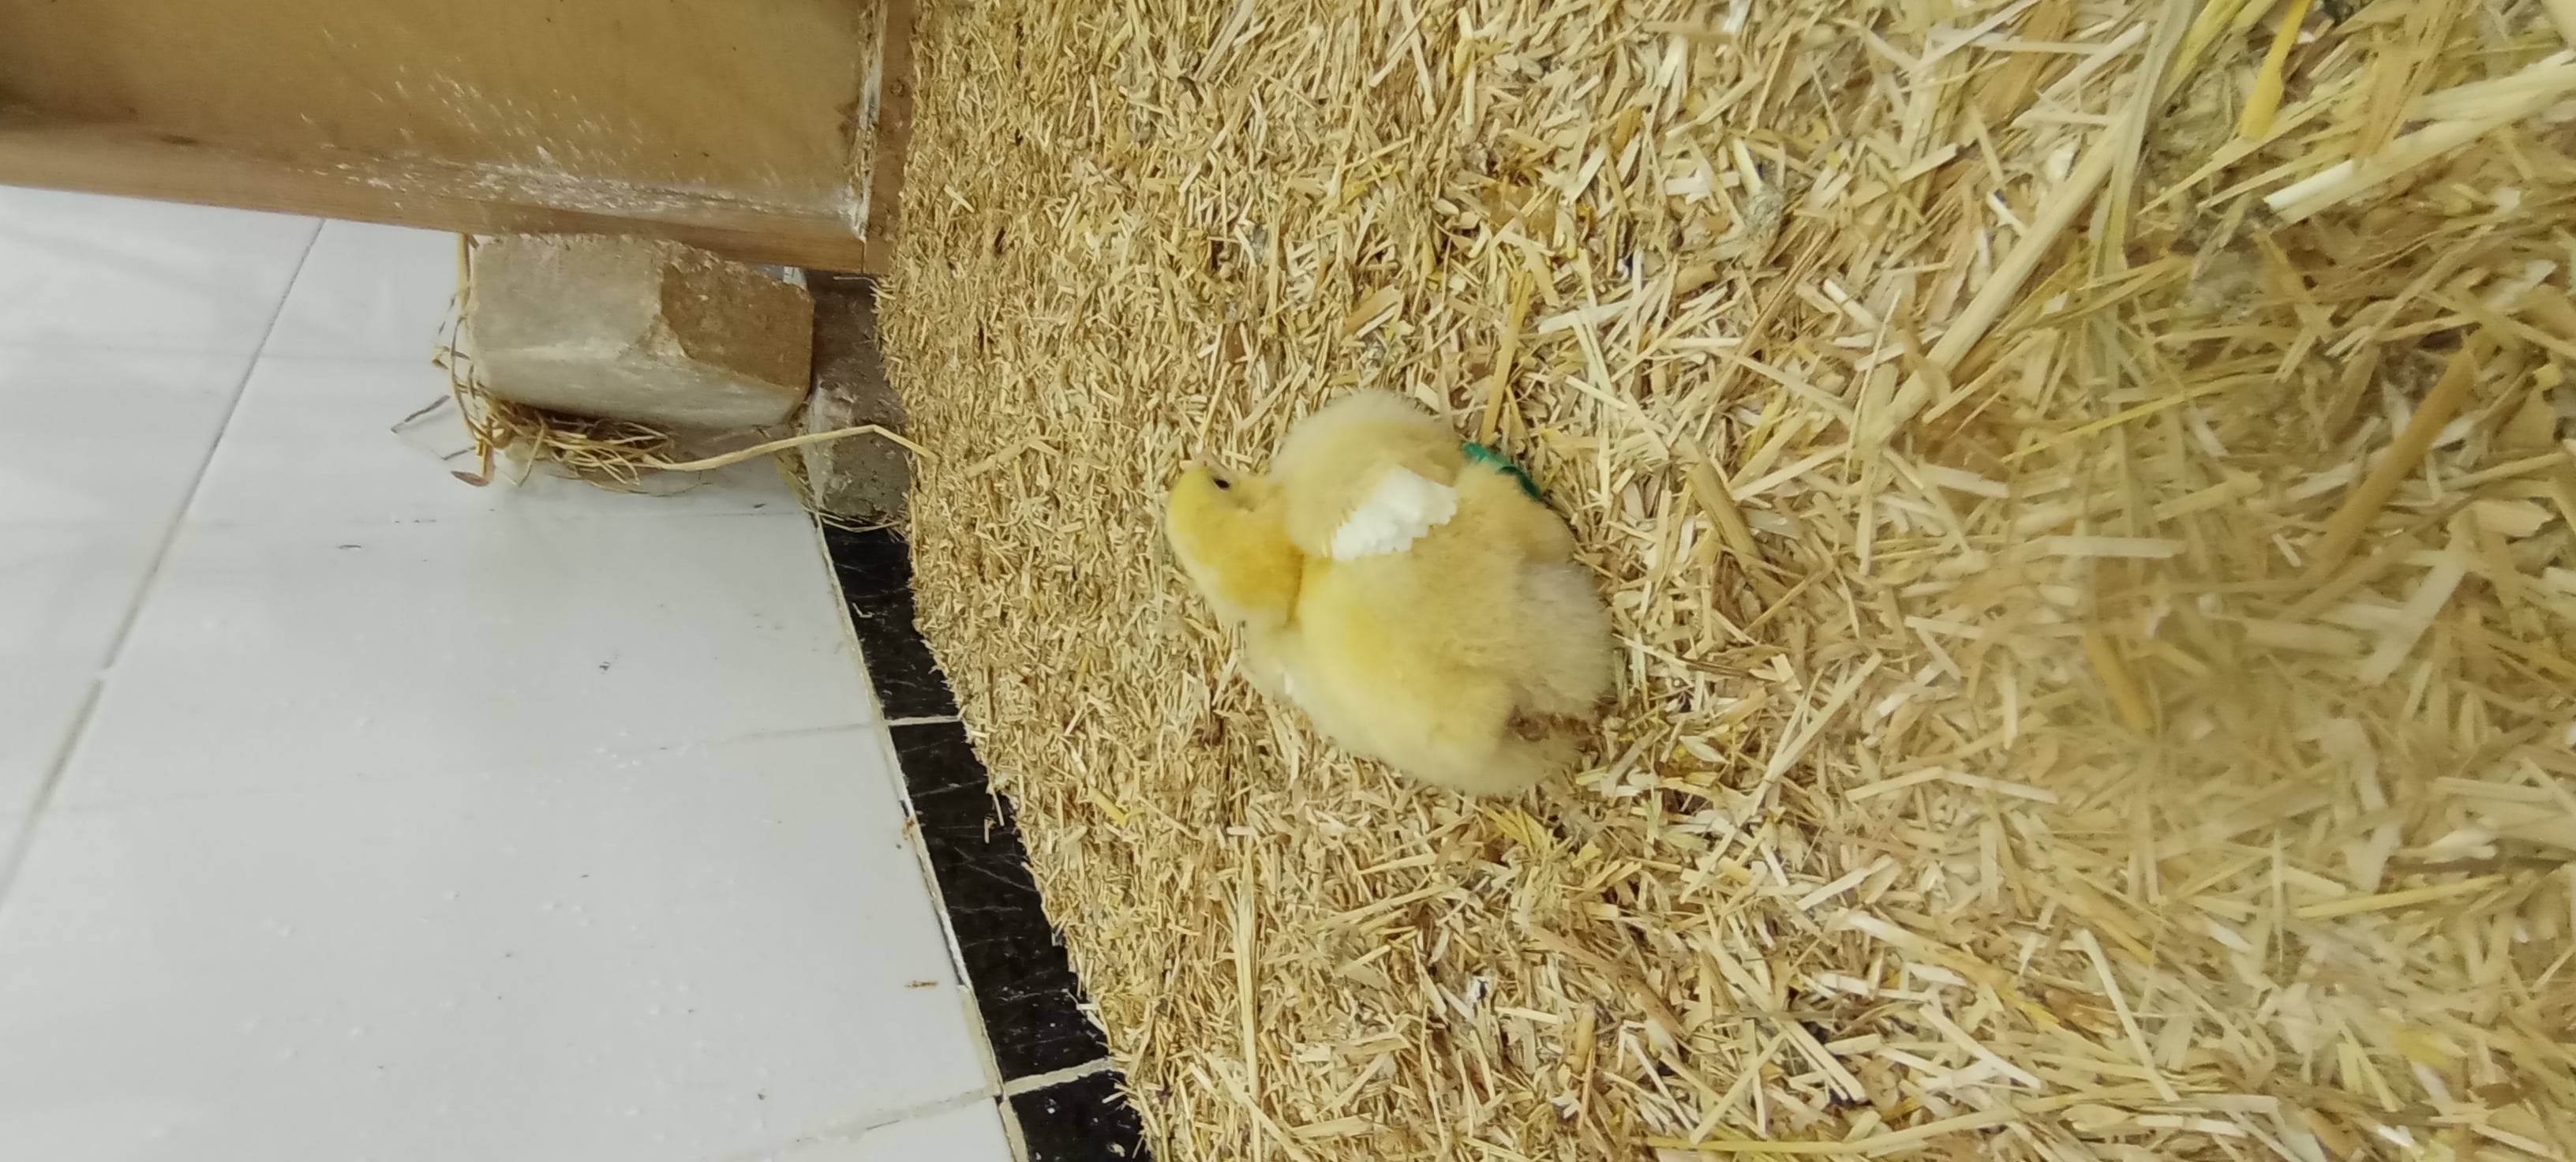
Weight: 184 g